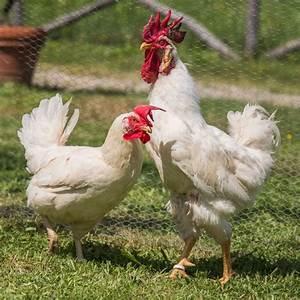
chicken